Roberto Merhi

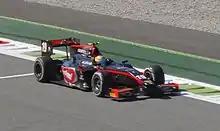
Merhi driving for Campos Racing during the 2017 Formula 2 Championship.

In his second season, he switched to HWA Team. He collected a 7th place at the Norisring and two 10th finishes. In the final race of the season he recorded his best finish of 2nd to end the season 15th in the standings.